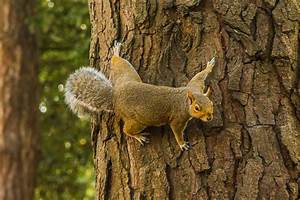
Label: squirrel